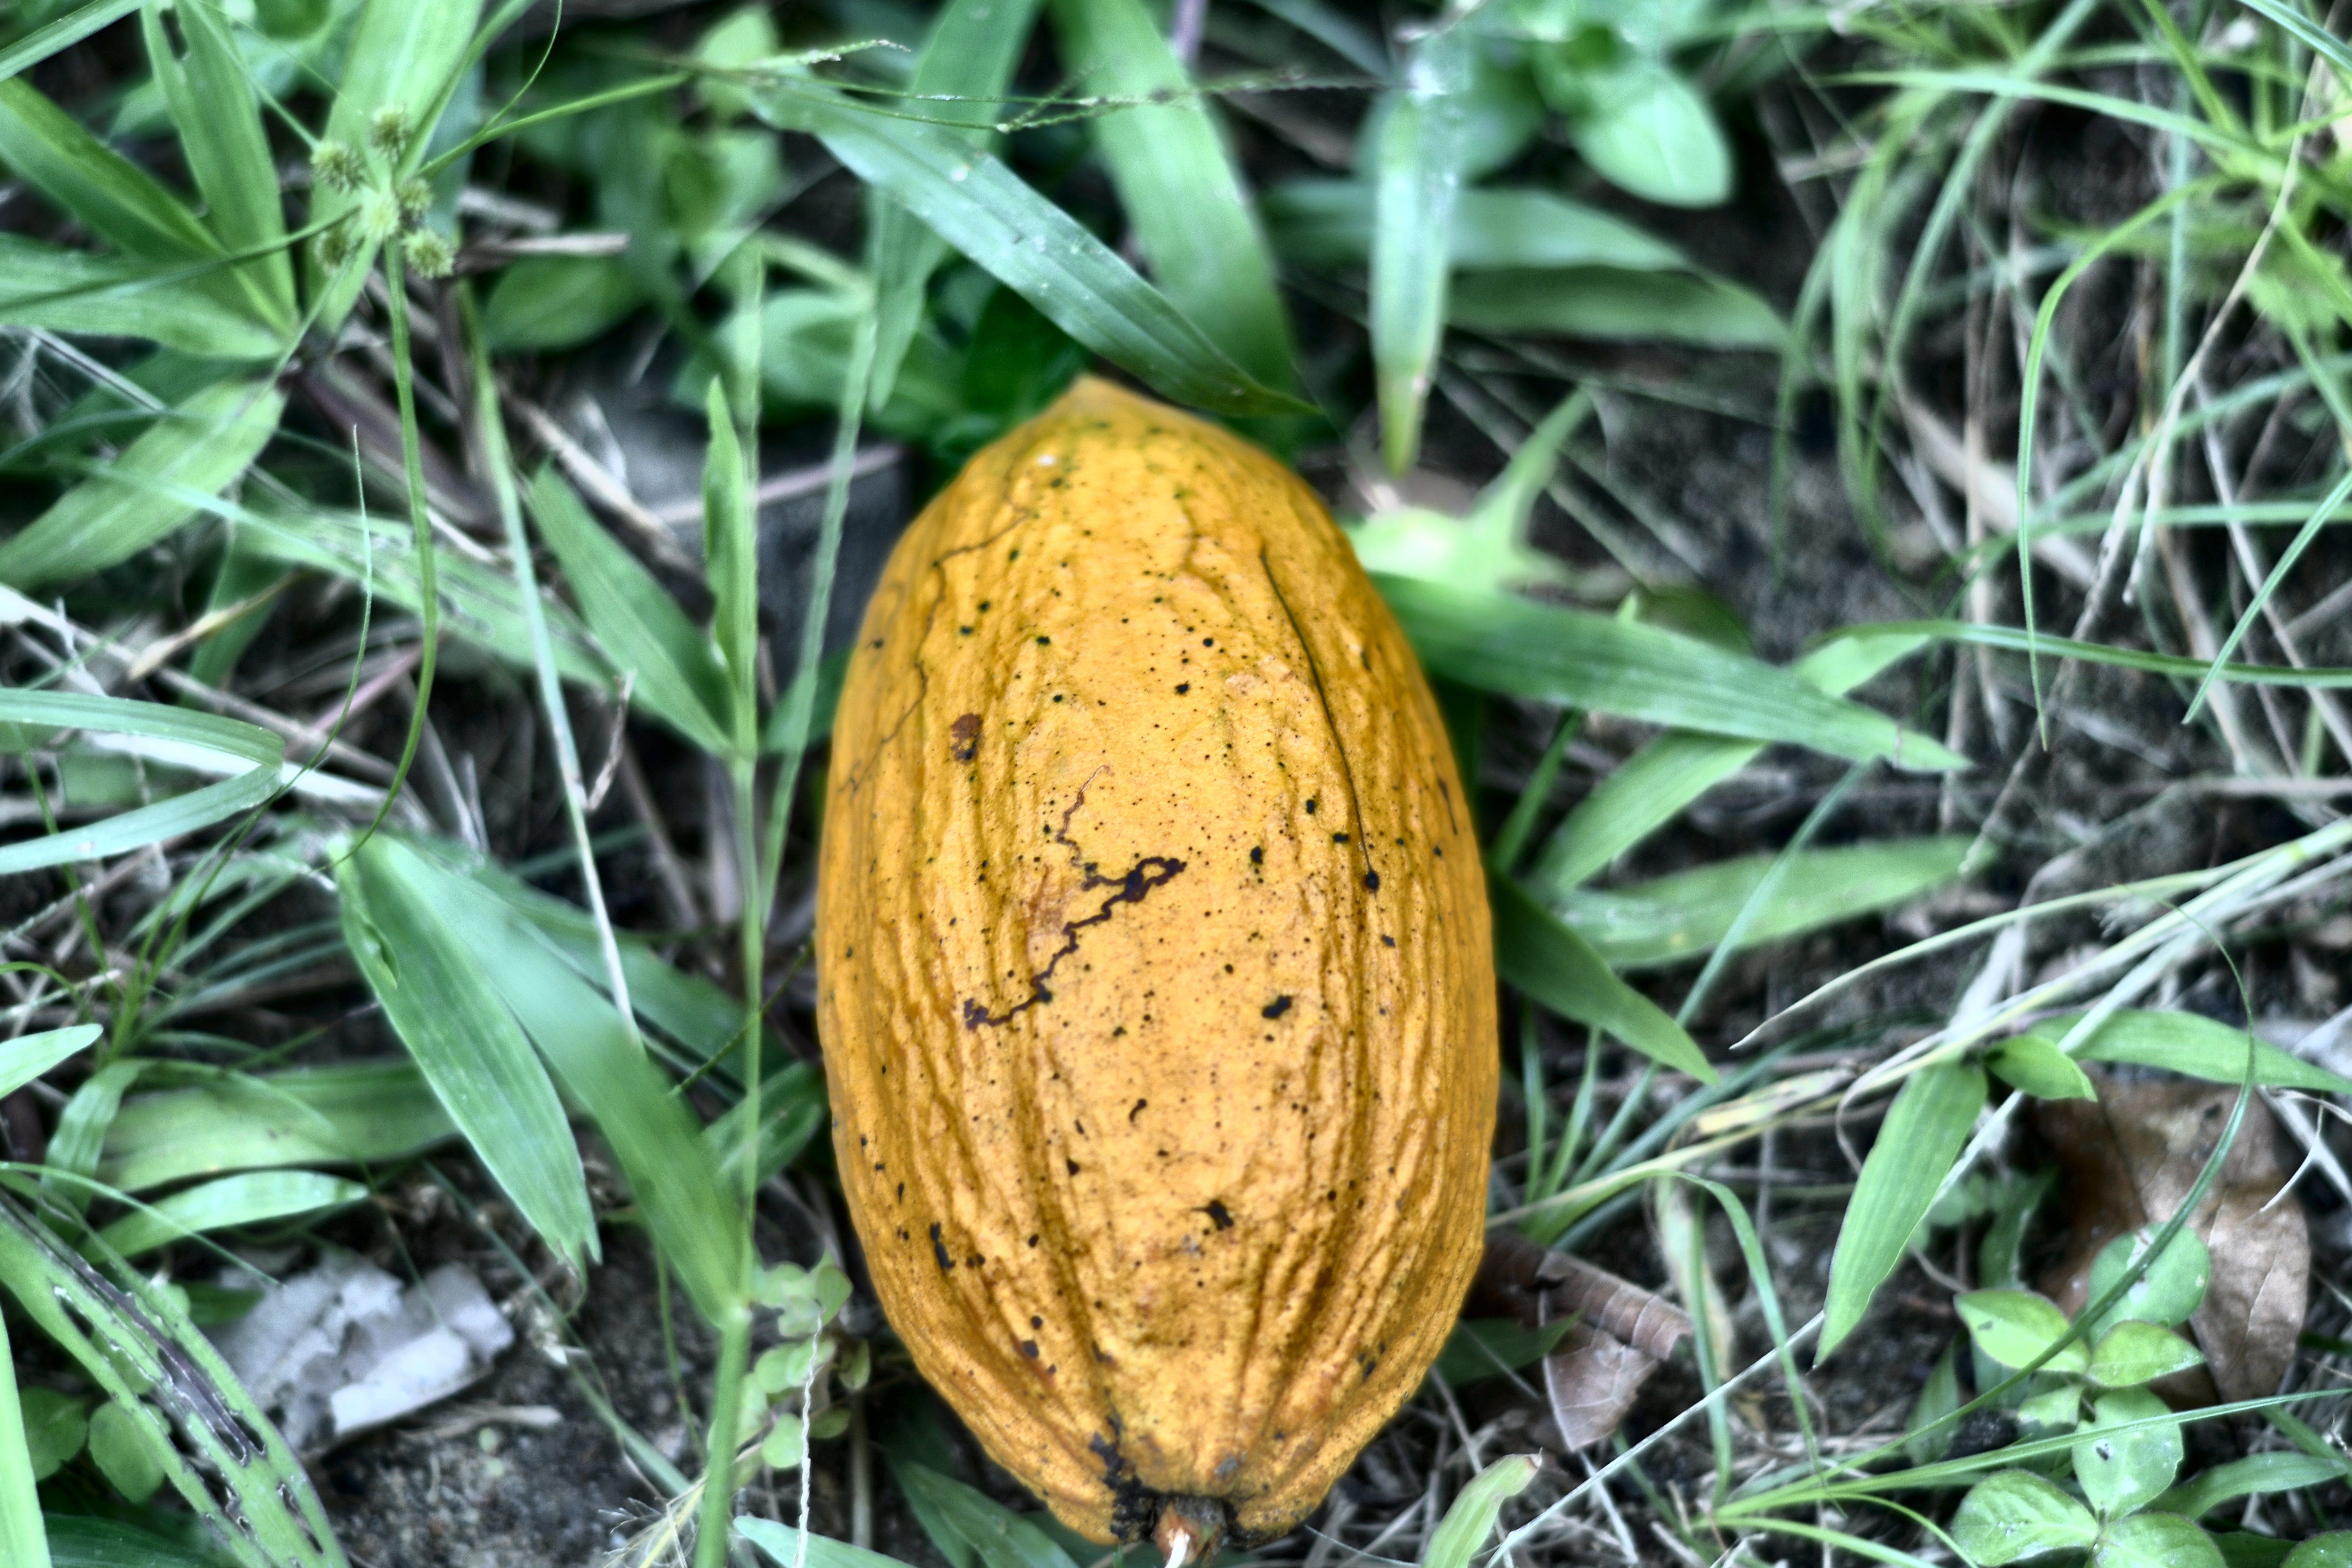
Maturity: mature
Variety: Angoleta